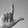
ASL letter: L